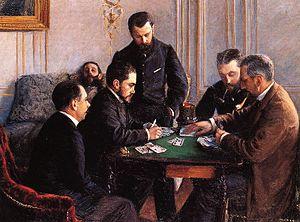
Gustave Caillebotte, La Partie de bésigue (1881), Louvre Abou Dabi.
La Partie de bésigue est une huile sur toile du peintre impressionniste français Gustave Caillebotte datant de 1881. Elle mesure 121 × 161 cm et a été achetée à une collection particulière de Paris par le musée du Louvre Abou Dabi en 2009.
Le Louvre Abou Dabi, ou Louvre Abu Dhabi selon la translittération retenue par le musée dans ses publications officielles en français, est un musée fondé en 2017.
Le bésigue est un ancien jeu de cartes qu’on prétend originaire du Limousin en France.